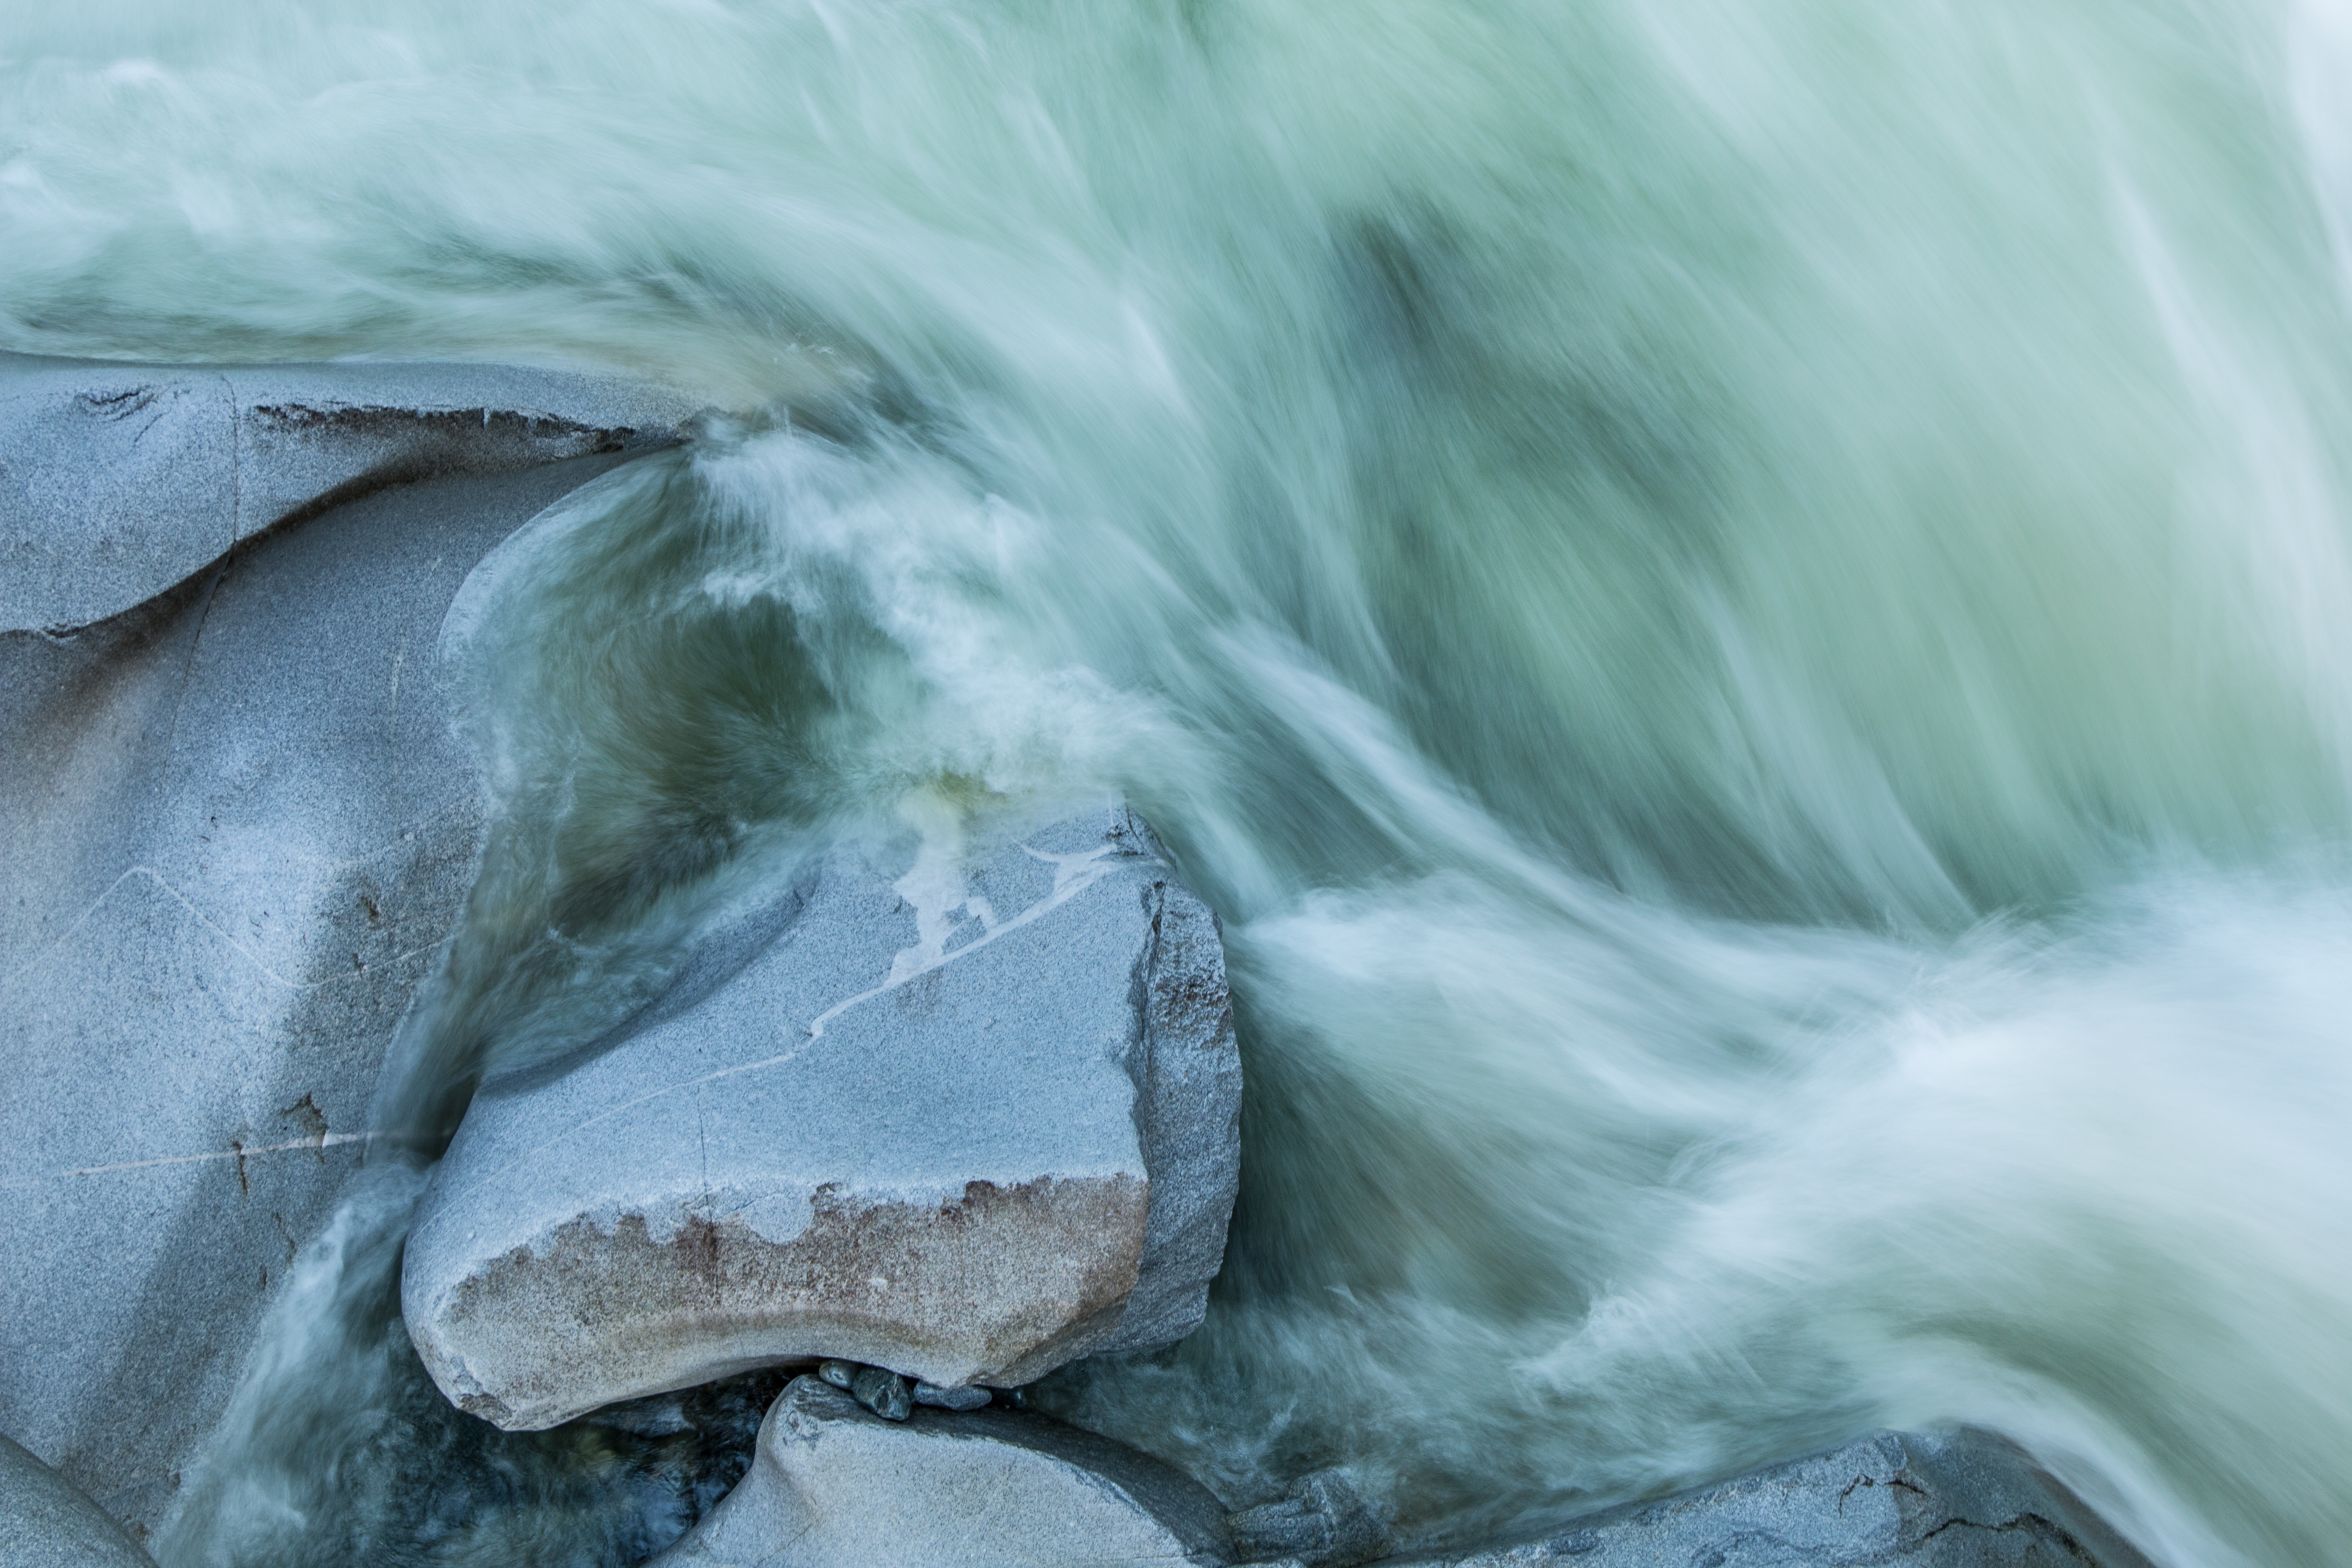
sea, water, nature, rock, ocean, wave, stream, ice, rapid, rocks, stones, freezing, wind wave, public domain images